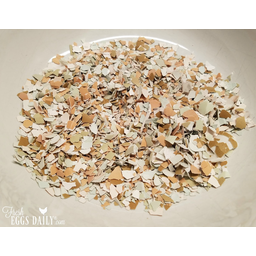
Label: trash